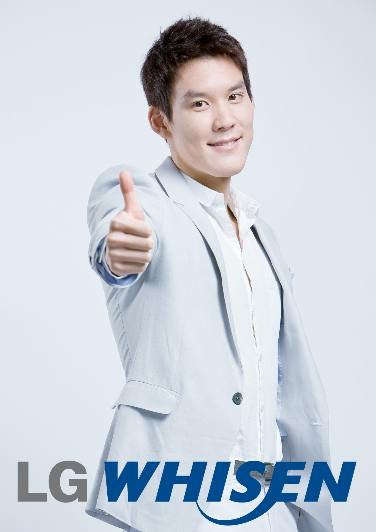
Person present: Yes